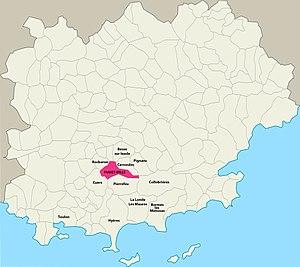
Carte du var situant la commune de Puget-Ville (83390)
Puget-Ville est une commune française située dans le département du Var en région Provence-Alpes-Côte d'Azur. Elle appartient au canton de Cuers. Ses habitants sont appelés les Pugétois.